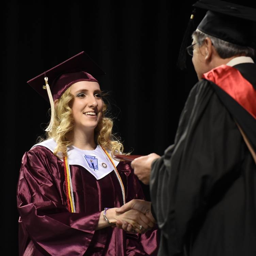
images from the graduation ceremonies .